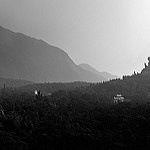
Label: B & W